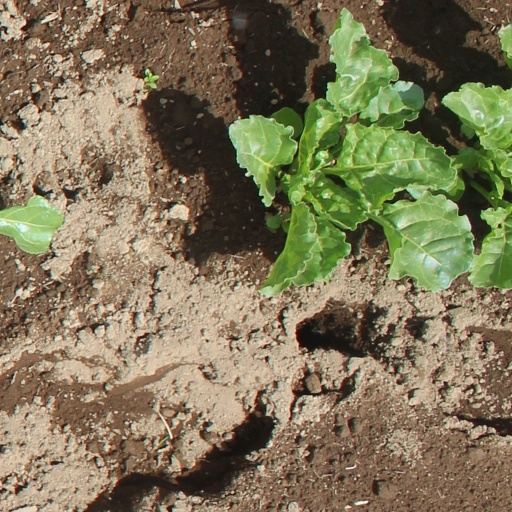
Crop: sugar beet